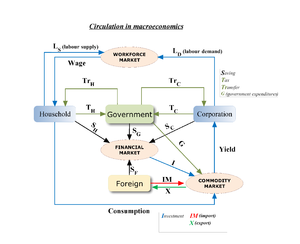
Modélisation des relations macroéconomiques entre agrégats dans une économie. Magyar: A makrogazdasági körforgás Reference: Gacsályi-Meyer-Misz-Simonits: Közgazdaságtan II. Makroökonómia (Nemzeti Tankönyvkiadó 2005.) Gacsályi-Meyer-Misz-Simonits: Economics II. Macroeconomics (National Textbook Publisher 2005.) - Hungary